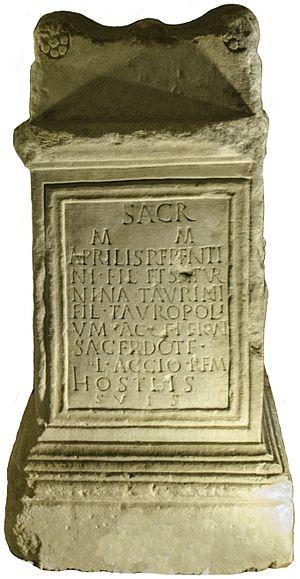
Autel taurobolique de Aprilis et Saturnina. Musée Eugène-Camoreyt de Lectoure, Gers, France.
Les autels tauroboliques de Lectoure sont une collection de vingt autels commémorant des sacrifices, appelés tauroboles, à la déesse Cybèle et à son parèdre Attis. Découverts, pour tous ceux qui sont conservés, lors de la reconstruction du chœur de la cathédrale de Lectoure, ces autels furent aussitôt constitués en « collection publique ». S’ils ne représentent pas la moitié des autels tauroboliques actuellement conservés en France, comme cela a été longtemps affirmé, c’est du moins la collection la plus importante au monde par la quantité, la cohérence et l’état de conservation. Ils se trouvent au Musée Eugène-Camoreyt de Lectoure.